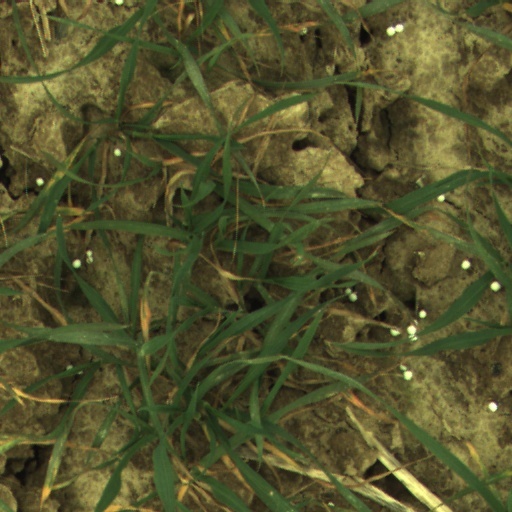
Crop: wheat